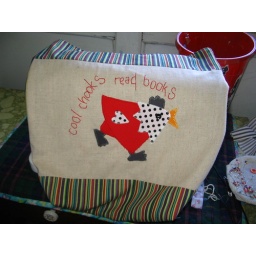
for my friend Annette who loan me some book and I gave them back to her in this bag